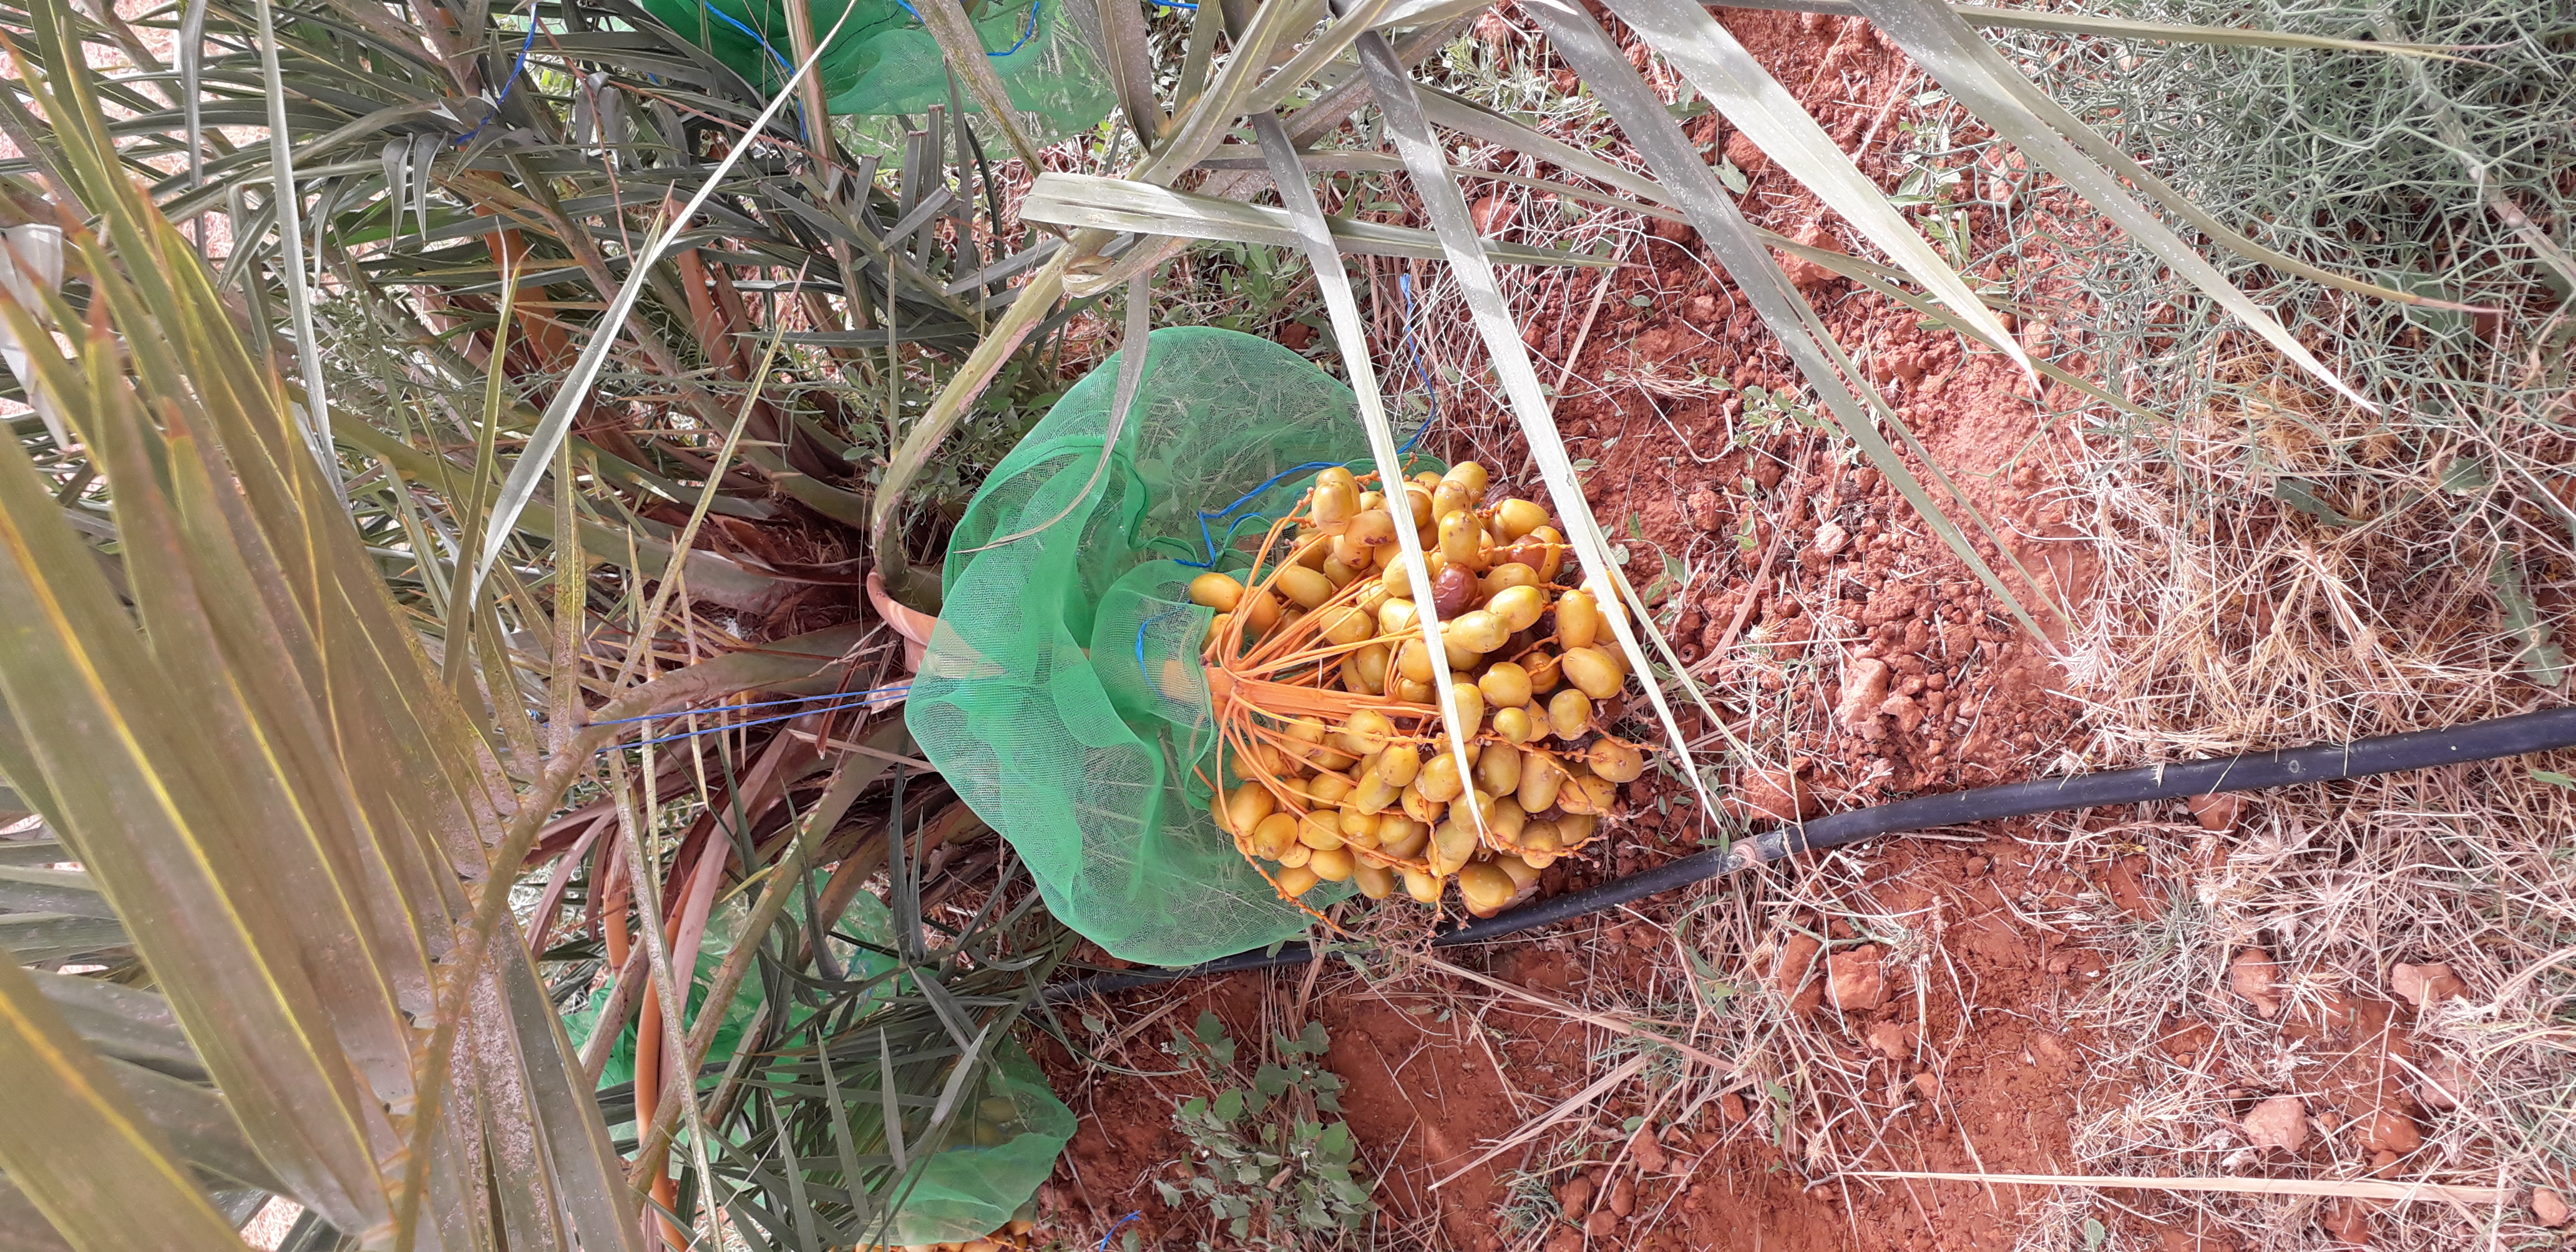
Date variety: Boufagous